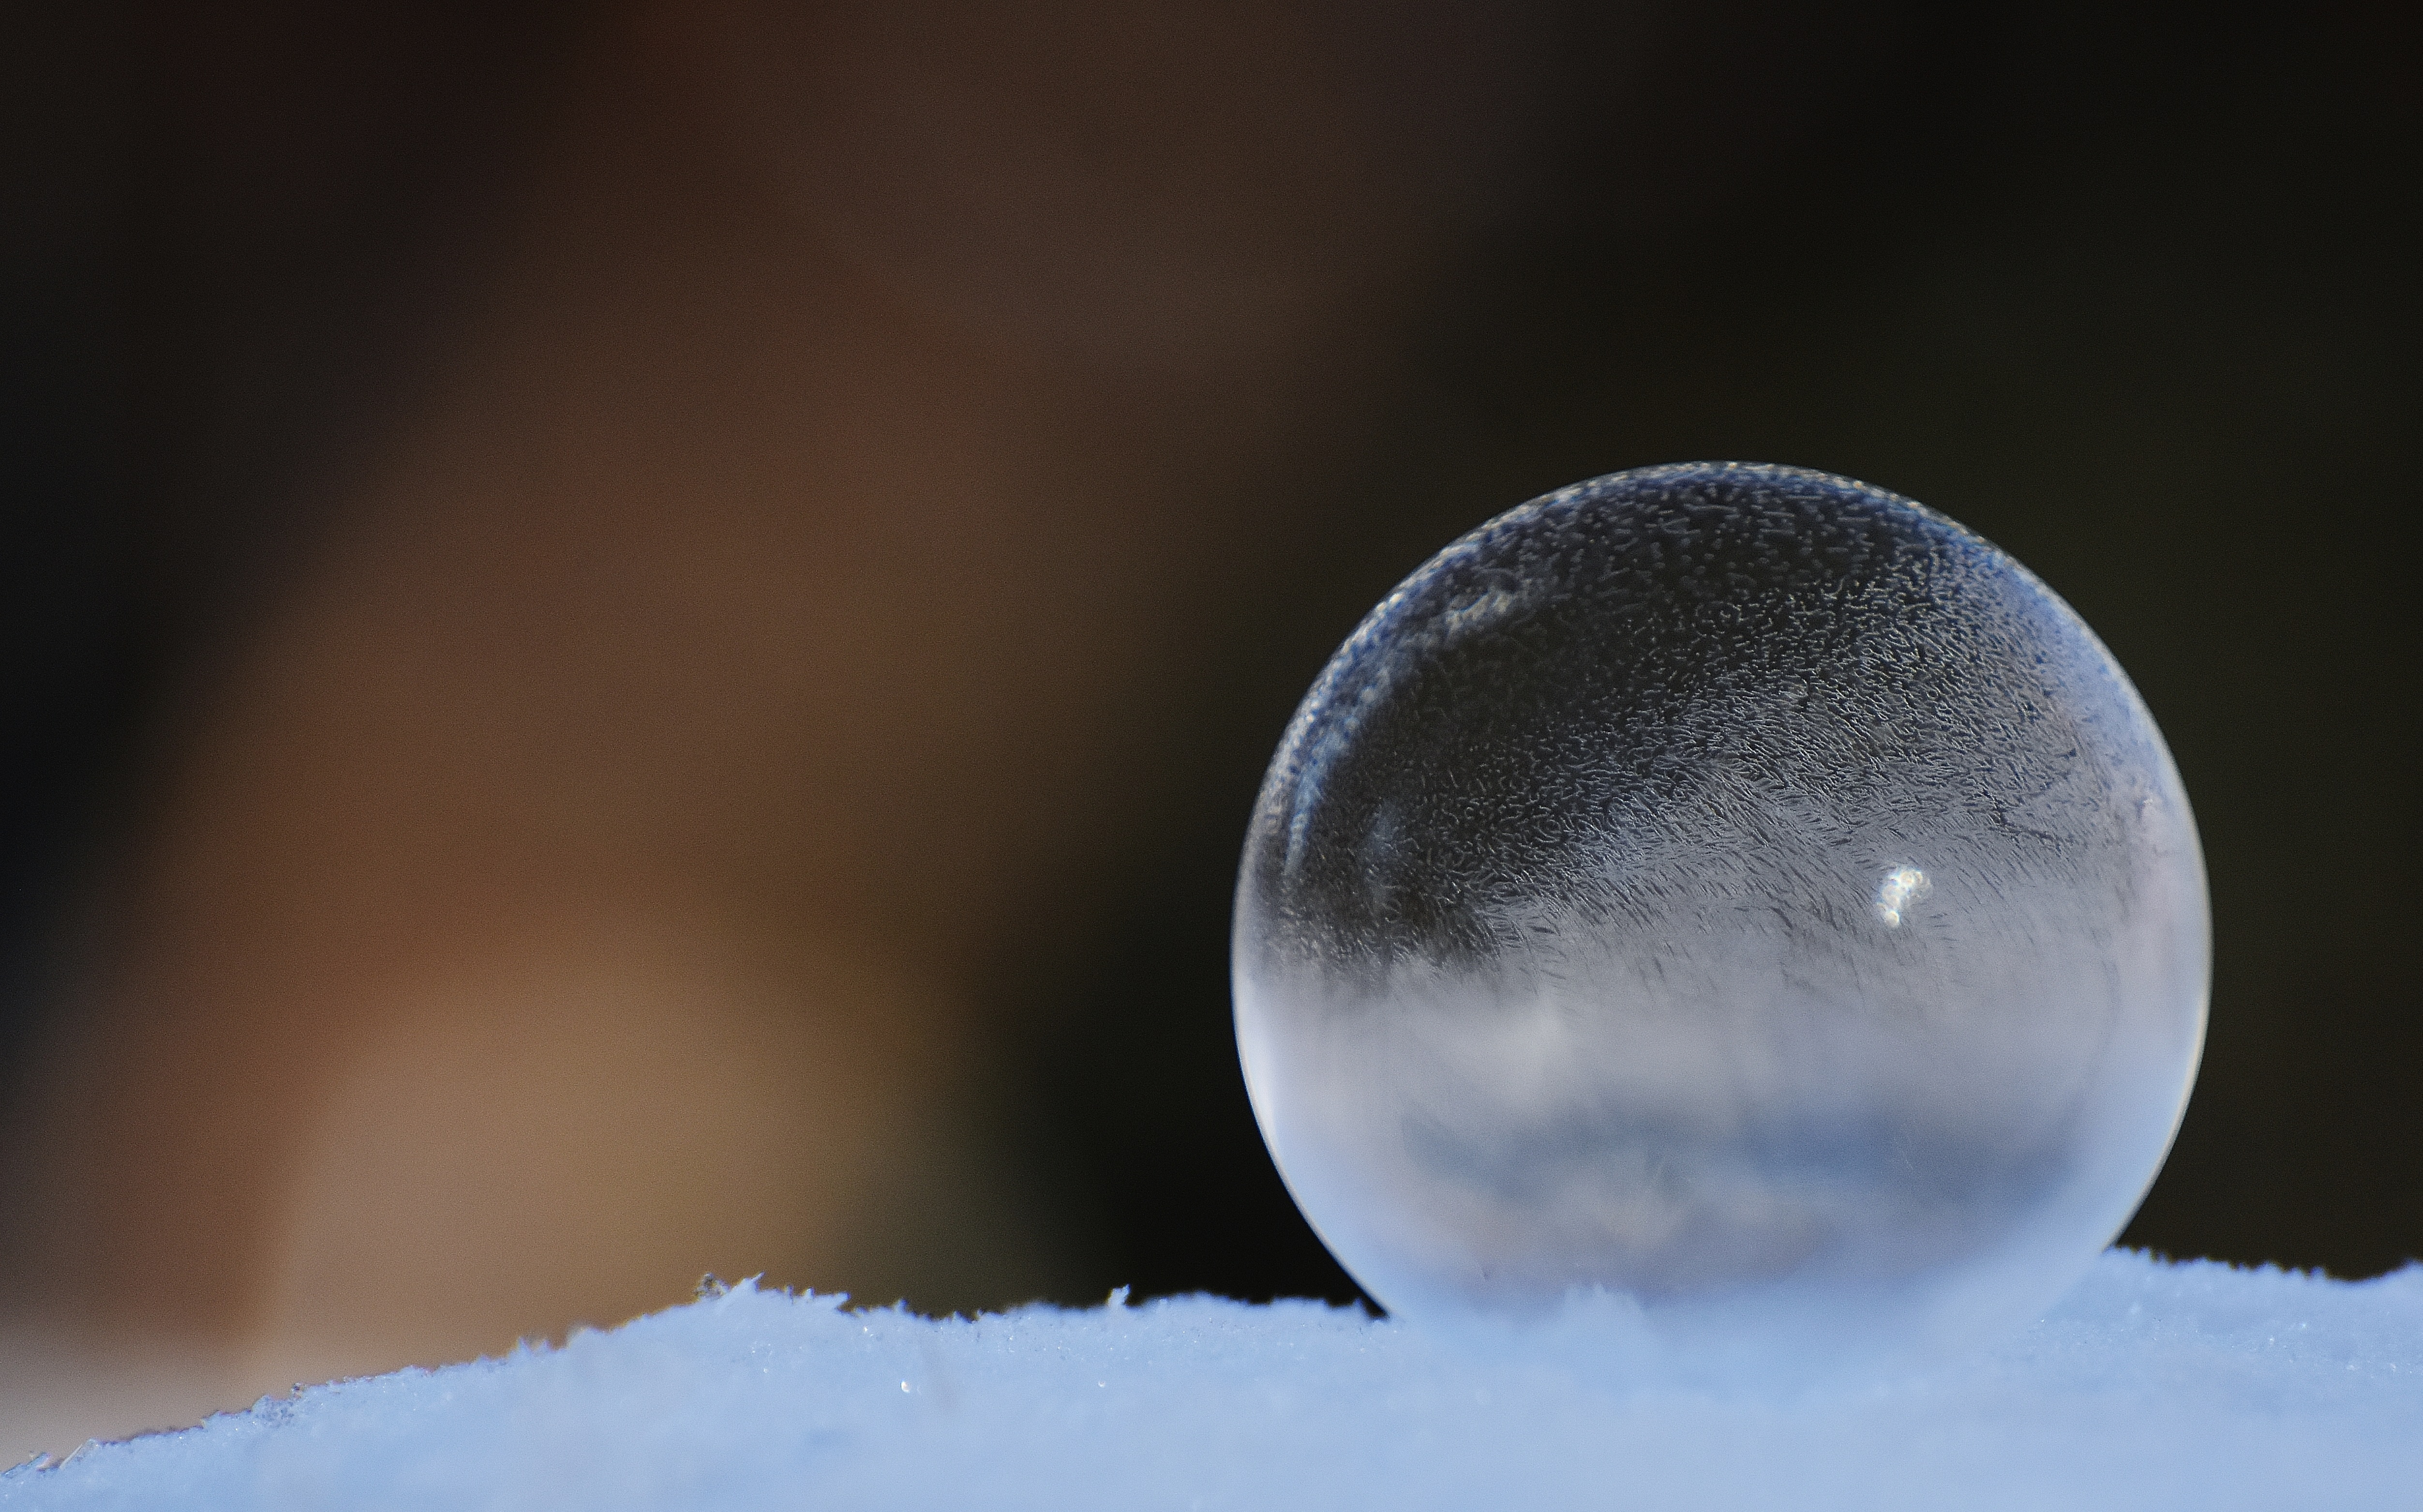
snow, winter, sky, night, atmosphere, daytime, ice, darkness, frozen, close up, ball, sphere, soap bubble, freezing, phenomenon, macro photography, still life photography, atmosphere of earth, computer wallpaper